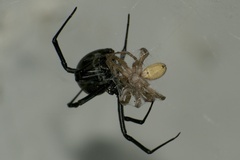
Species: Lactrodectus_hesperus